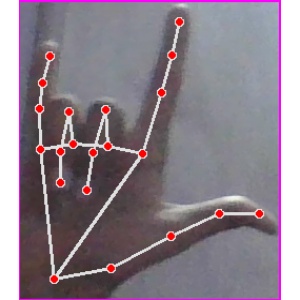
अक्षर: व